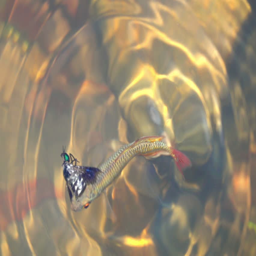
fish eat fly in a pond , slow motion